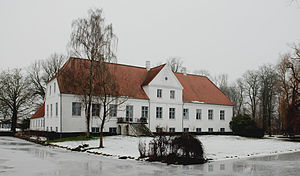
Ørritslevgård
Ørritslevgård. 2012.
Ørritslevgård er en lille herregård i Otterup Sogn, Lunde Herred, Otterup Kommune på Nordfyn. Gården nævnes første gang i 1580. Hovedbygningen er opført i 1789. Til godset hører 340 hektar jord.